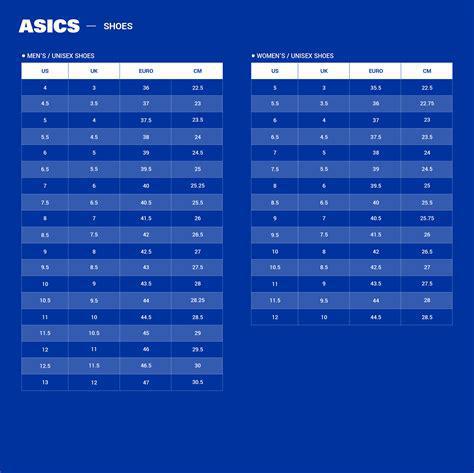
Brand: Asics
Model: Gel Lyte 3